The Queen of Basketball

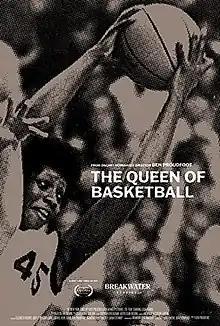
Poster

The Queen of Basketball is a 2021 American documentary short film by Ben Proudfoot about basketball legend Lusia Harris. It premiered at the Tribeca Film Festival on June 10, 2021 and won the Academy Award for Best Documentary (Short Subject).